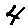
Label: 4